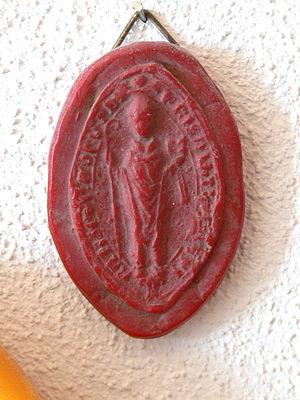
Saint Albert le Grand, aussi connu sous le nom d’Albert de Cologne ou Albertus Magnus, né autour de l'an 1200 en Bavière et mort le 15 novembre 1280 à Cologne, est un frère dominicain, philosophe, théologien, naturaliste, chimiste. Évêque de Ratisbonne durant trois ans, il préfère retourner à l'enseignement et est un professeur de renom au XIIIᵉ siècle. Le plus célèbre de ses disciples est saint Thomas d'Aquin.